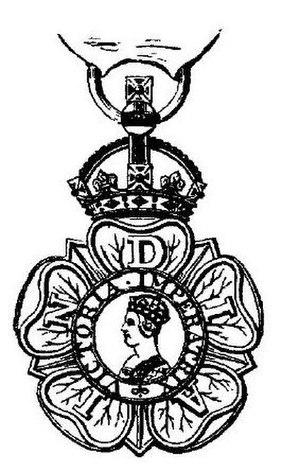
Le Très éminent Ordre de l'empire des Indes a été créé en 1878 par la Reine Victoria pour récompenser des services outre-mer ou dans le domaine des affaires étrangères.